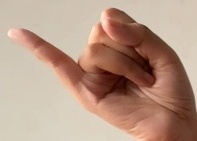
ASL sign: J